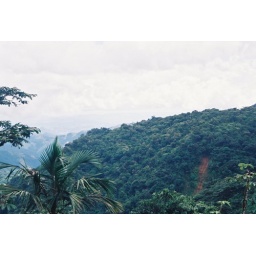
View over the monteverde cloud forest